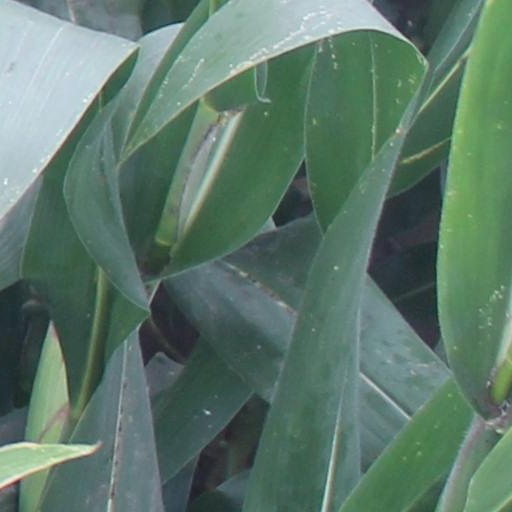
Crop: maize; corn